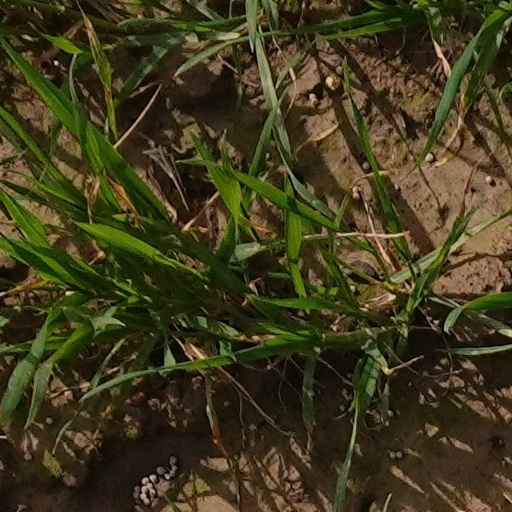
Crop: wheat